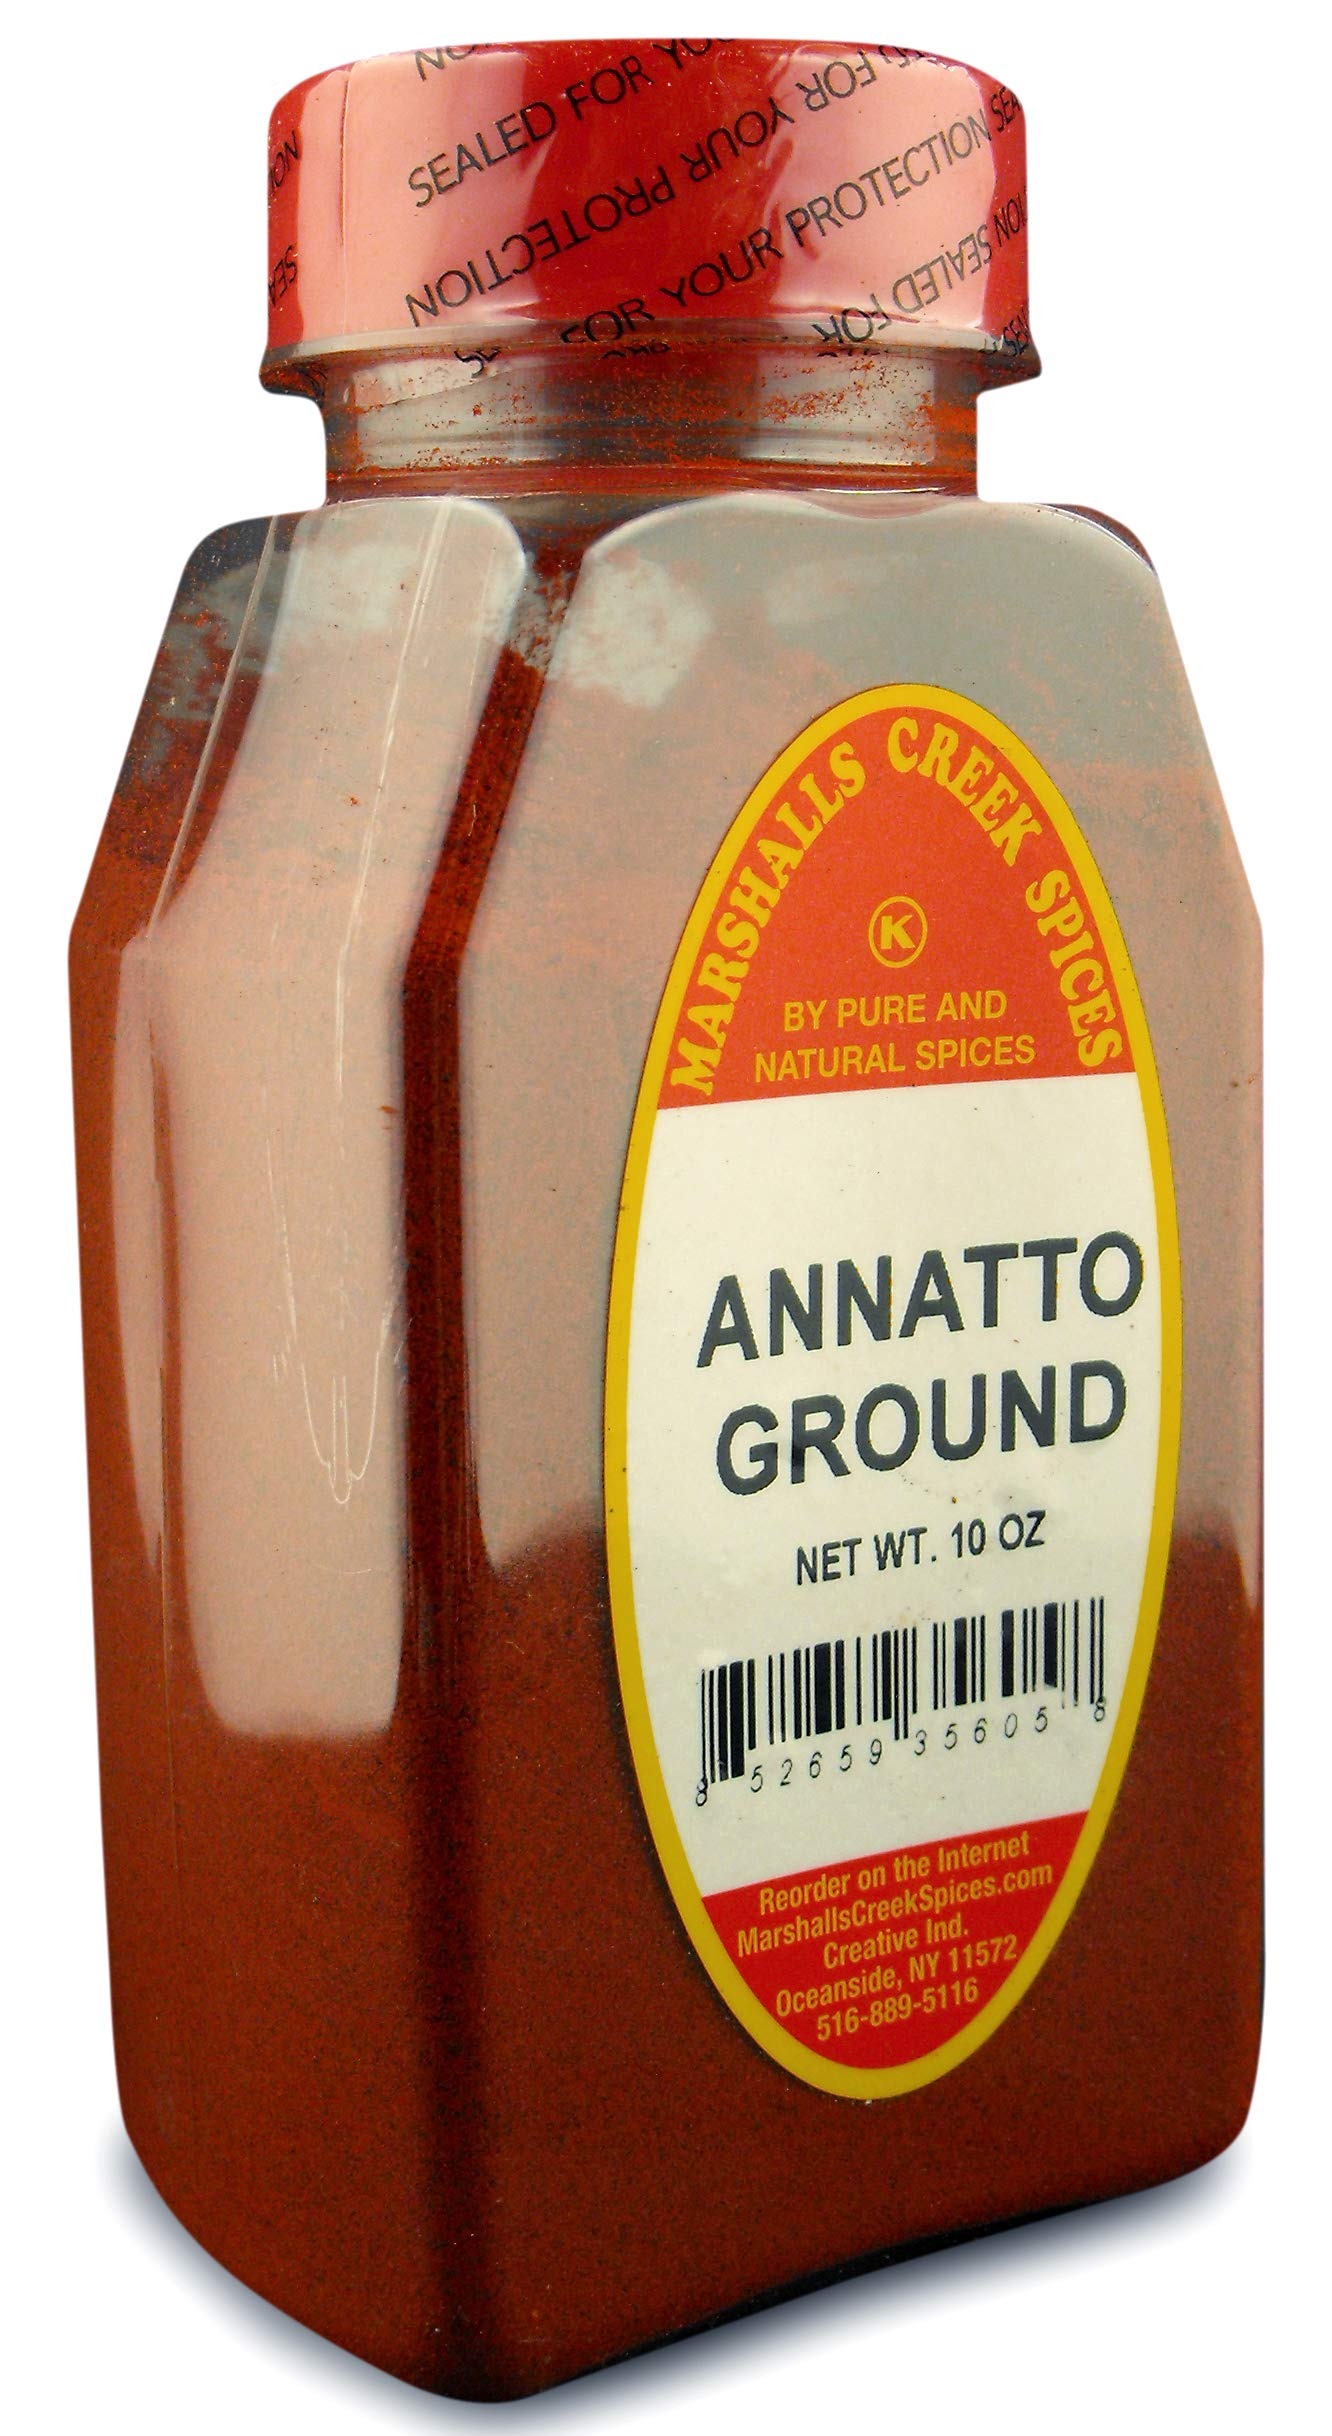
Item Name: Marshalls Creek Spices (3 PACK) ANNATO SEED GROUND
Bullet Point 1: Marshalls Creek Spices buys in small quantities and packs weekly providing the freshest spices possible. Fresher spices means more flavor and a longer shelf life.
Bullet Point 2: No Fillers - No MSG
Bullet Point 3: All Natural & Kosher
Bullet Point 4: Our Store On Amazon. Copy & Paste https://www.amazon.com/stores/page/78253499-C1B3-4400-8F47-54B4E41C13D1
Bullet Point 5: Flat Rate Shipping Per Order. No Limit
Product Description: 10 ounce jar of Ground Annato Seeds Ingredients: Annato Seed Ground
Value: 30.0
Unit: Ounce

Price: 30.49